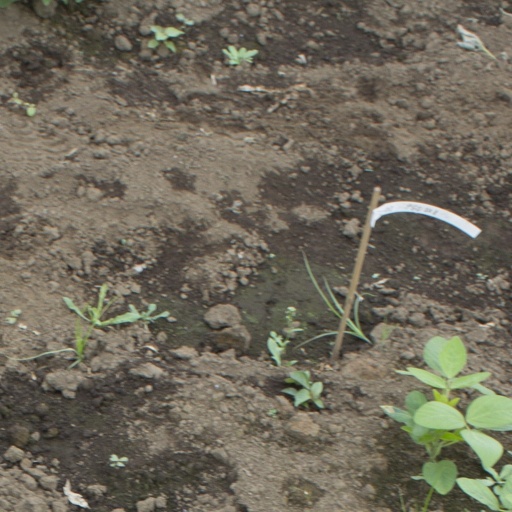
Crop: soybean